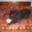
Label: dog